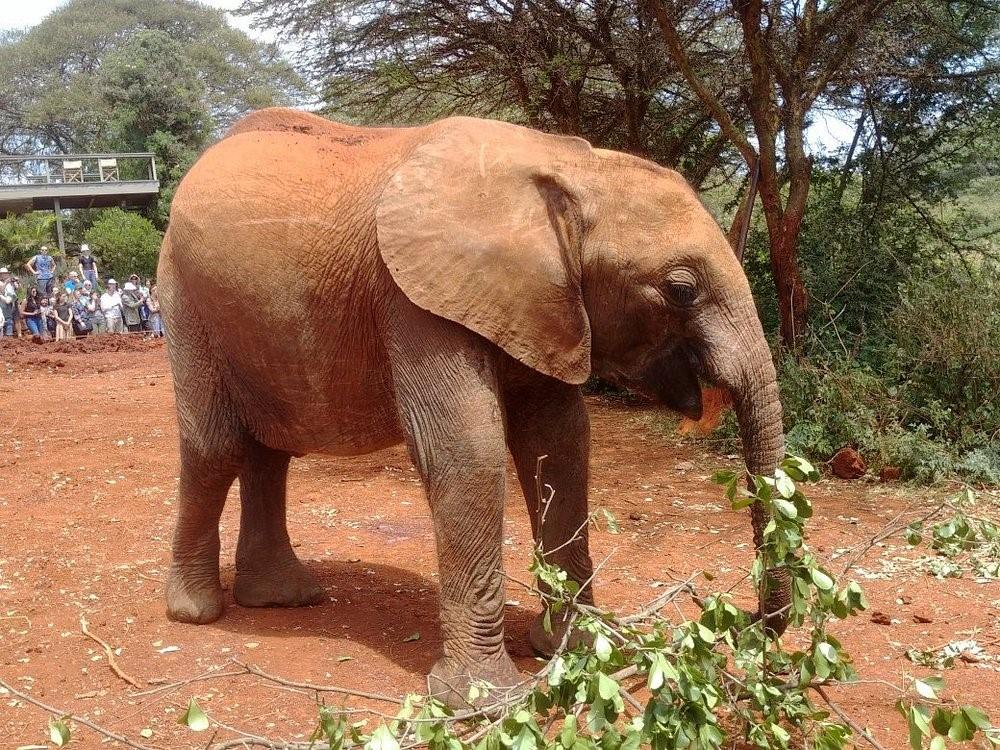
Mnyamapori aina ya tembo, aliye katika eneo la wazi, lililozungukwa na uoto wa asili, kama vile; nyasi fupi, vichaka na miti mirefu. Ikiashiria ni eneo litumikalo kwa ajili ya kuhifadhi wanyama hao.